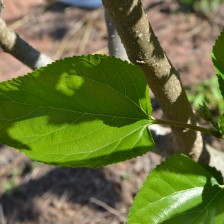
Variety: ChiangMaiBuriram60